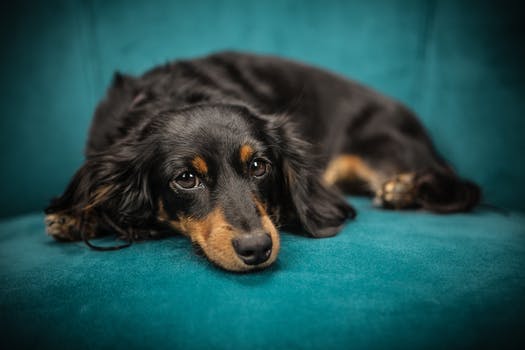
Label: No Watermark